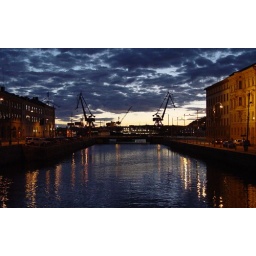
Looking north from a bridge crossing the old main harbour canal in Gothenburg.The canal joins the river just after the bridge in the picture.